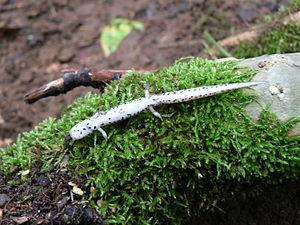
Hemidactylium scutatum, unique représentant du genre Hemidactylium, est une espèce d'urodèles de la famille des Plethodontidae. En français elle est nommée Salamandre à quatre doigts ou Salamandre à quatre orteils.